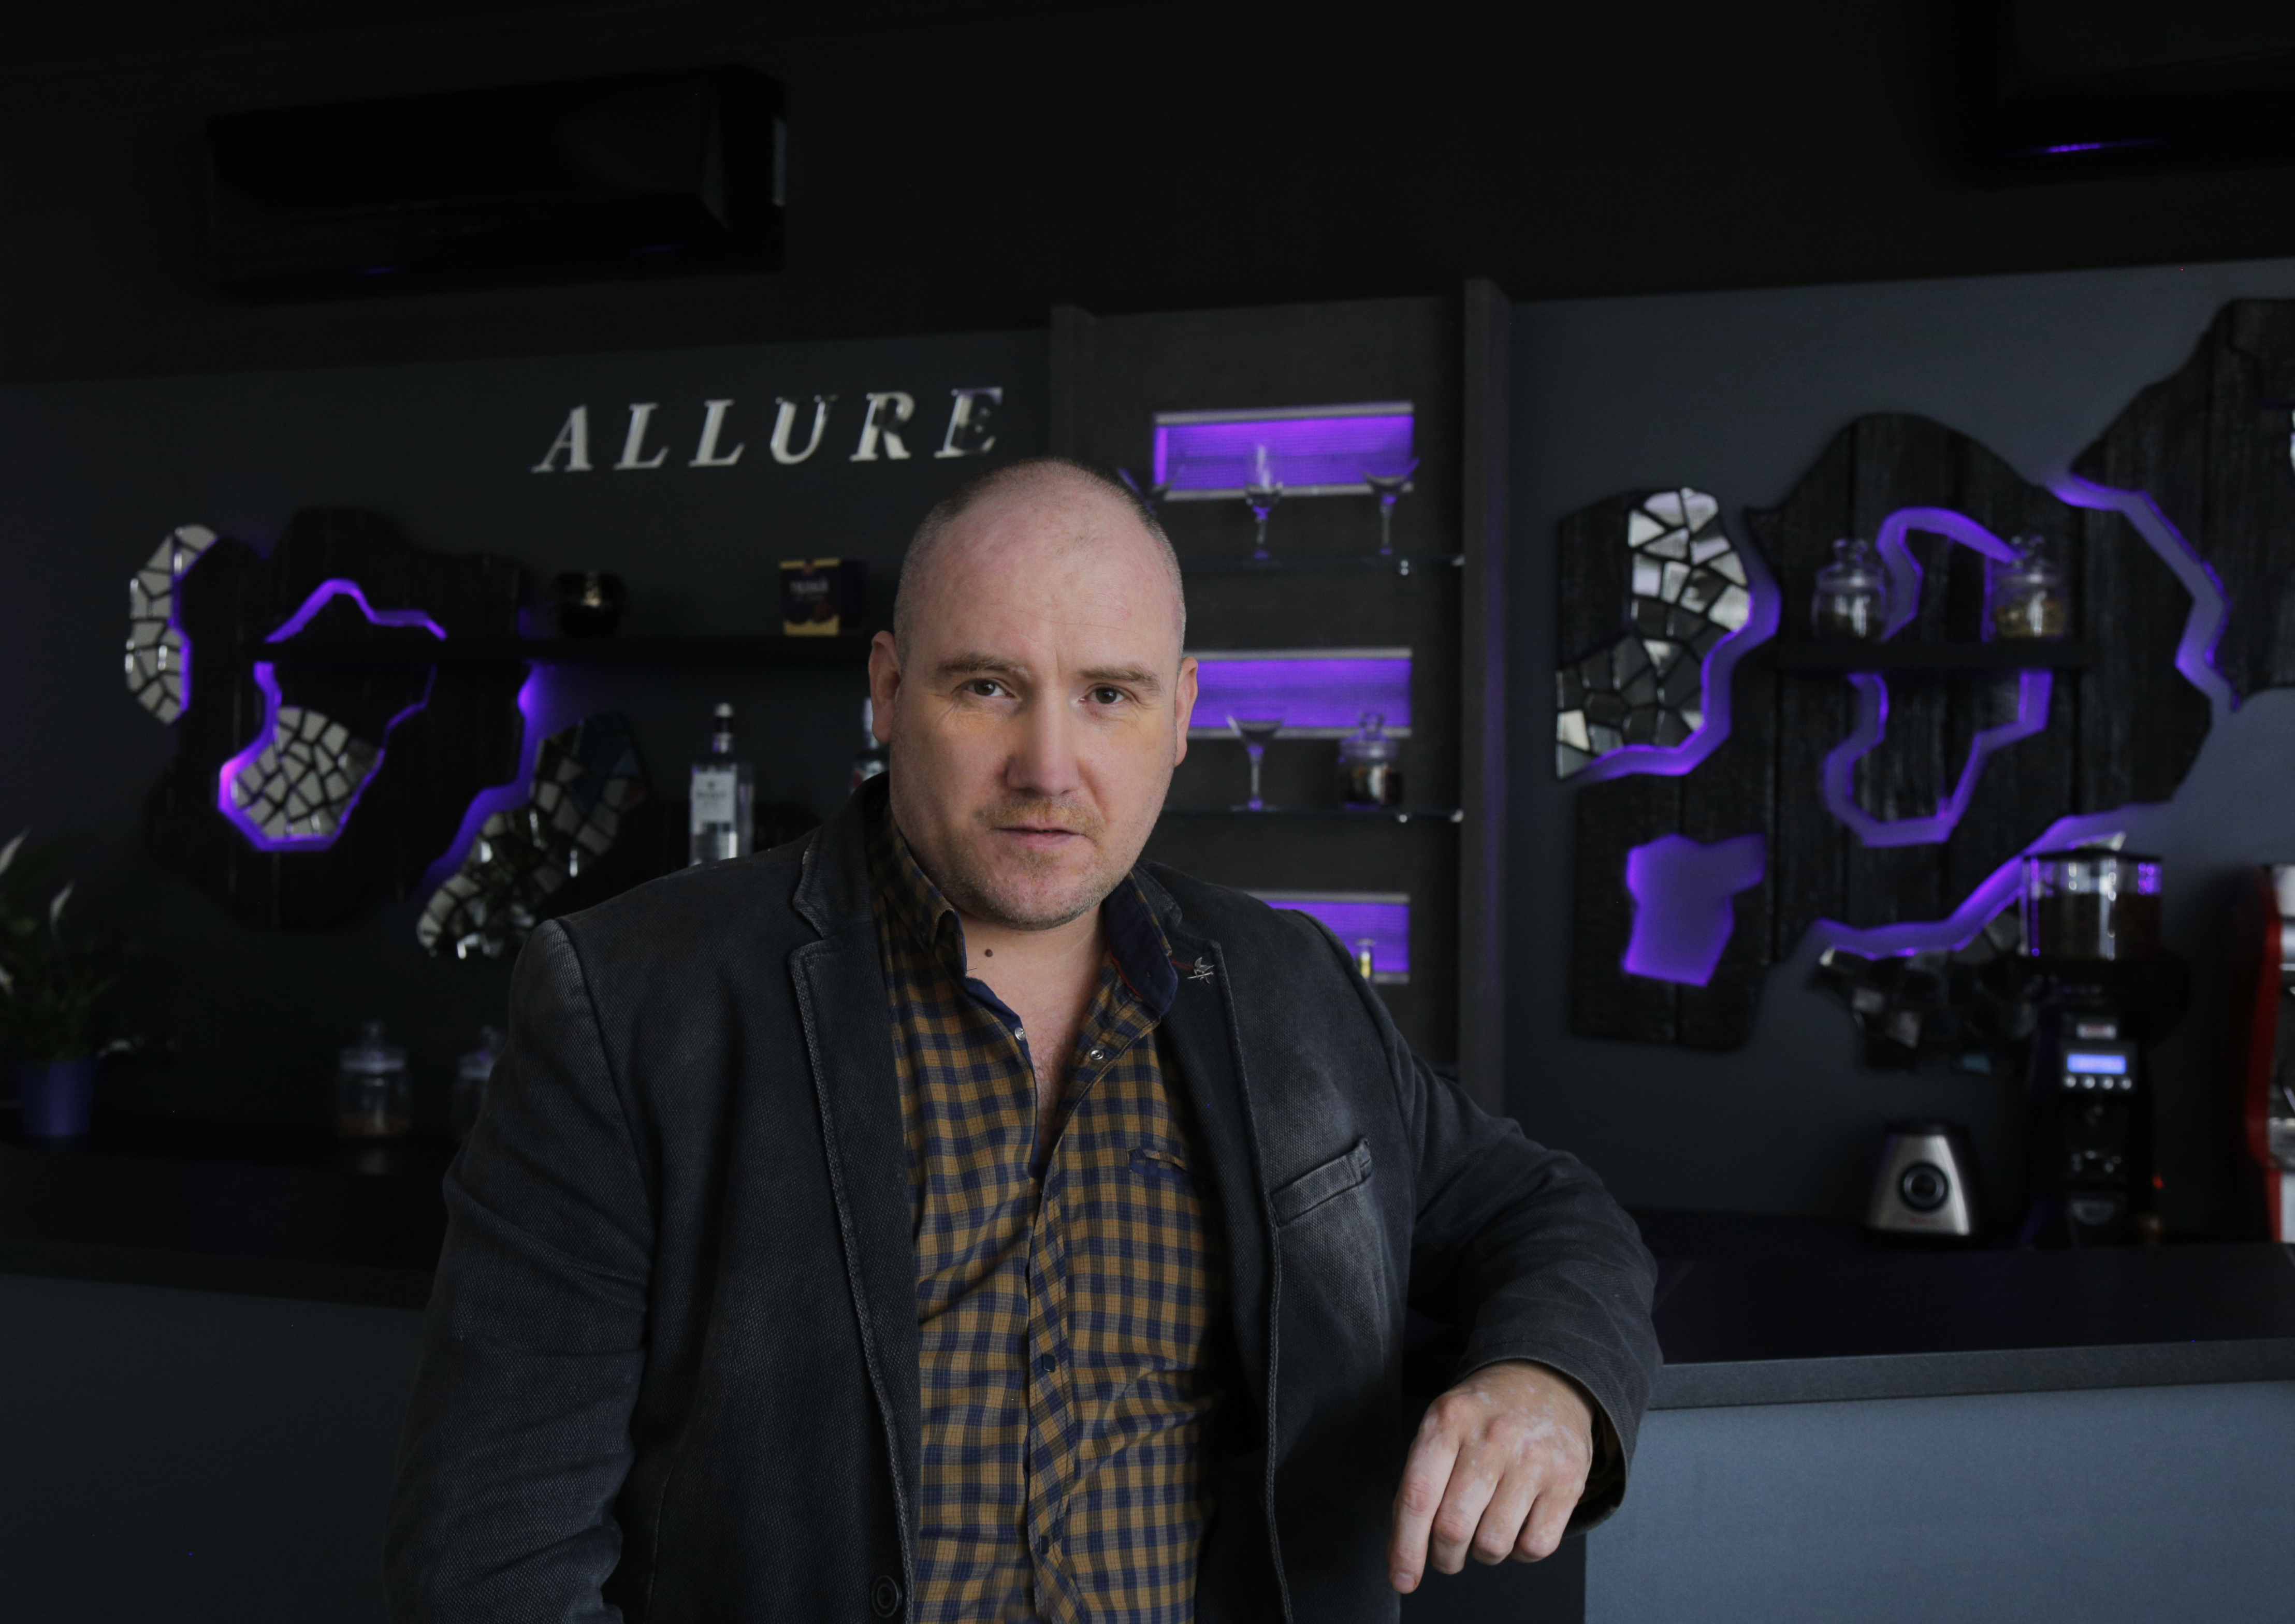
coffee, bar, interior, decor, decoration, design, technology, electronic device, television program, event, fun, product